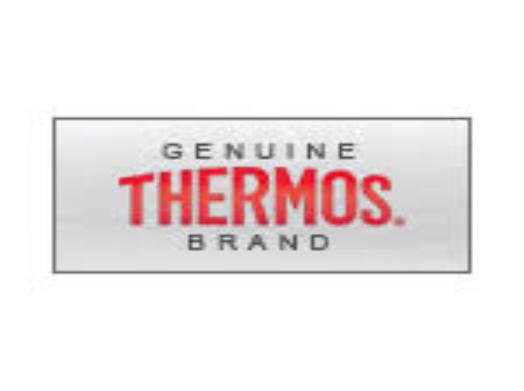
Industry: Necessities